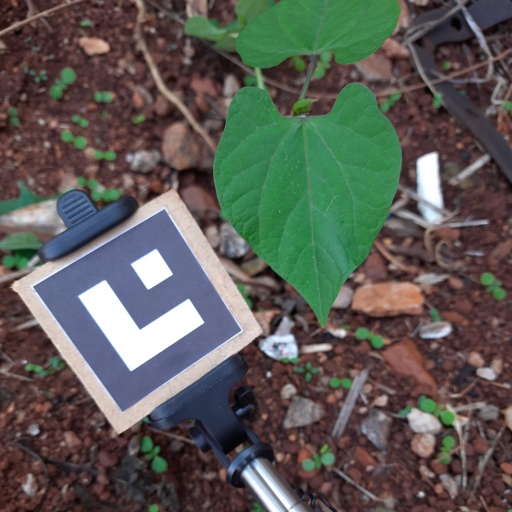
Observations: wavy surface, no eating holes, under shade